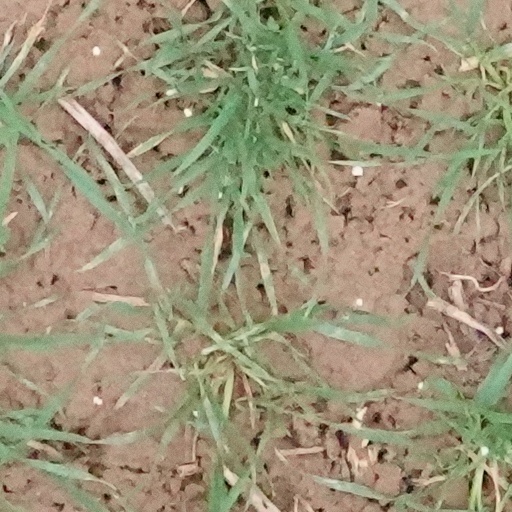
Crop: wheat